Davide Beghè

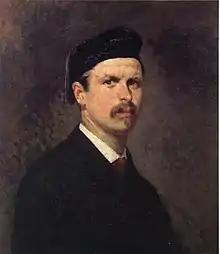
Davide Beghè

Davide Beghè (3 May 1854 – 17 January 1933) was an Italian painter, mainly depicting sacred subjects and portraits.